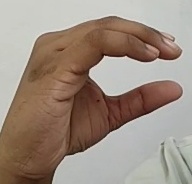
ASL sign: C